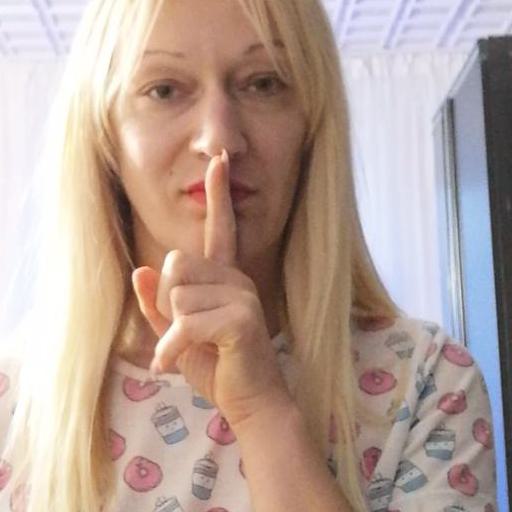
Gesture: mute